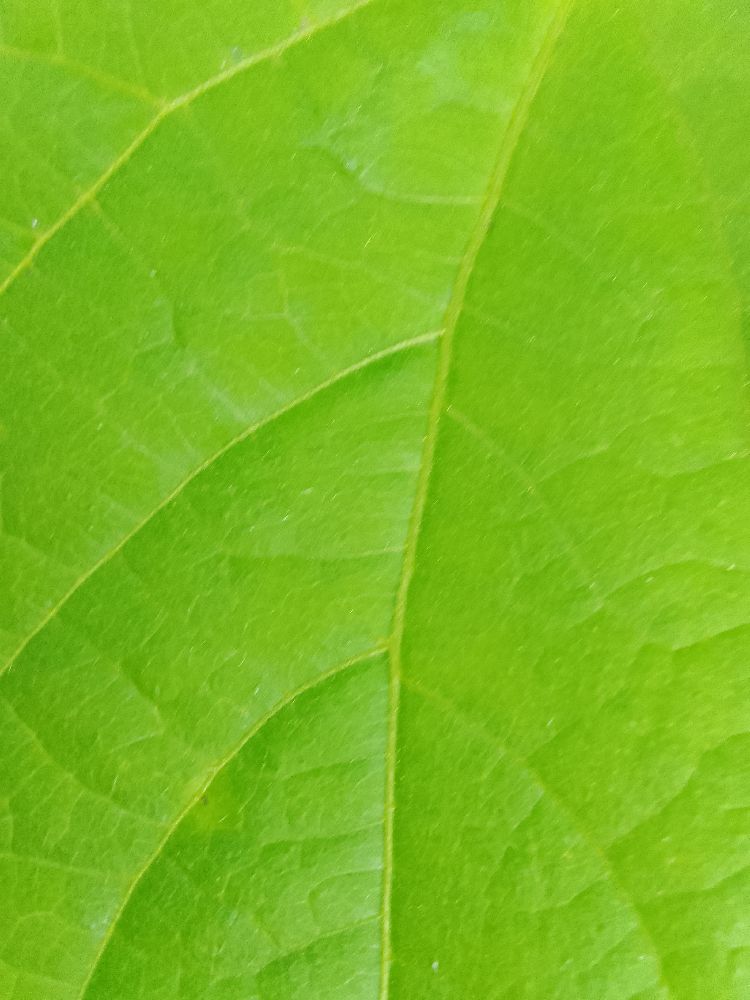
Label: healthy